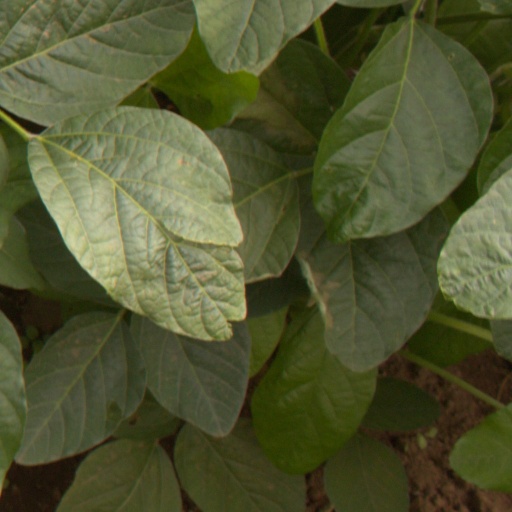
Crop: soybean